La Rosa di Bagdad

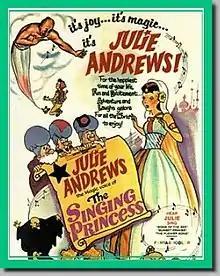

La Rosa di Bagdad (English: "The Rose of Baghdad") is a 1949 Italian animated film by Anton Gino Domeneghini. In 1952, the film was dubbed into English, retitled The Singing Princess and dubbed by Julie Andrews as her first venture into voice-over work. The film was reissued in 1967, at the height of Andrews' subsequent Hollywood career. It is often cited as one of the first animated films from Europe and in Technicolor together with "The Dynamite Brothers". It is also Italy's first film in Technicolor.